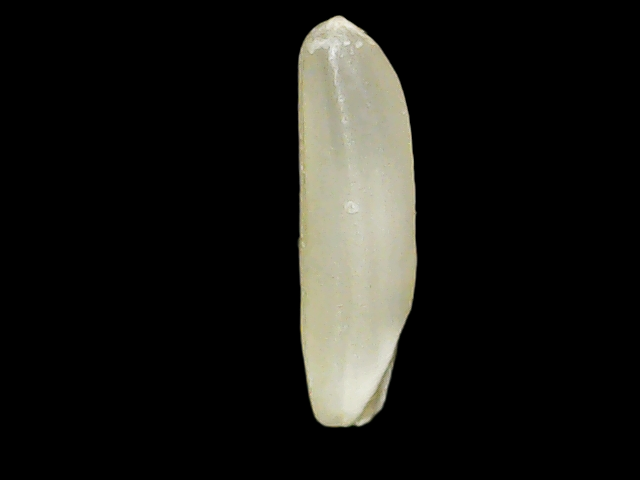
Rice variety: Binadhan25